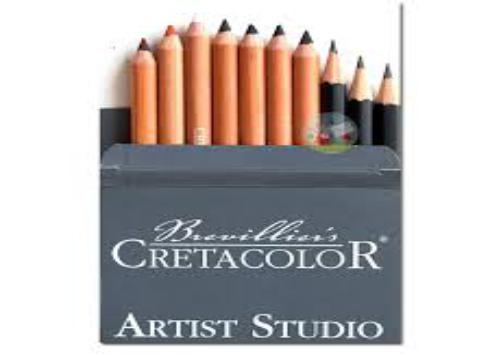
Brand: Cretacolor
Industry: Necessities